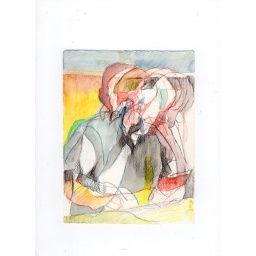
Man in a black polo shirt reading